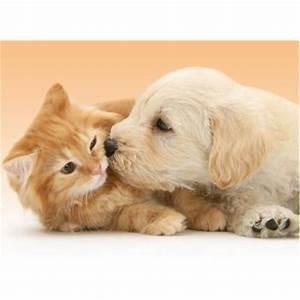
dog